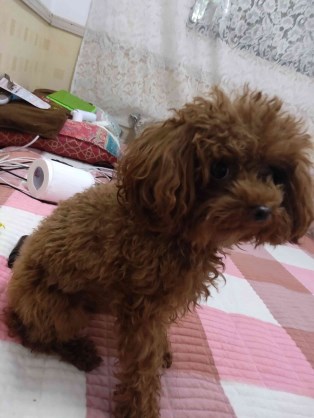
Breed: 7449-n000128-teddy